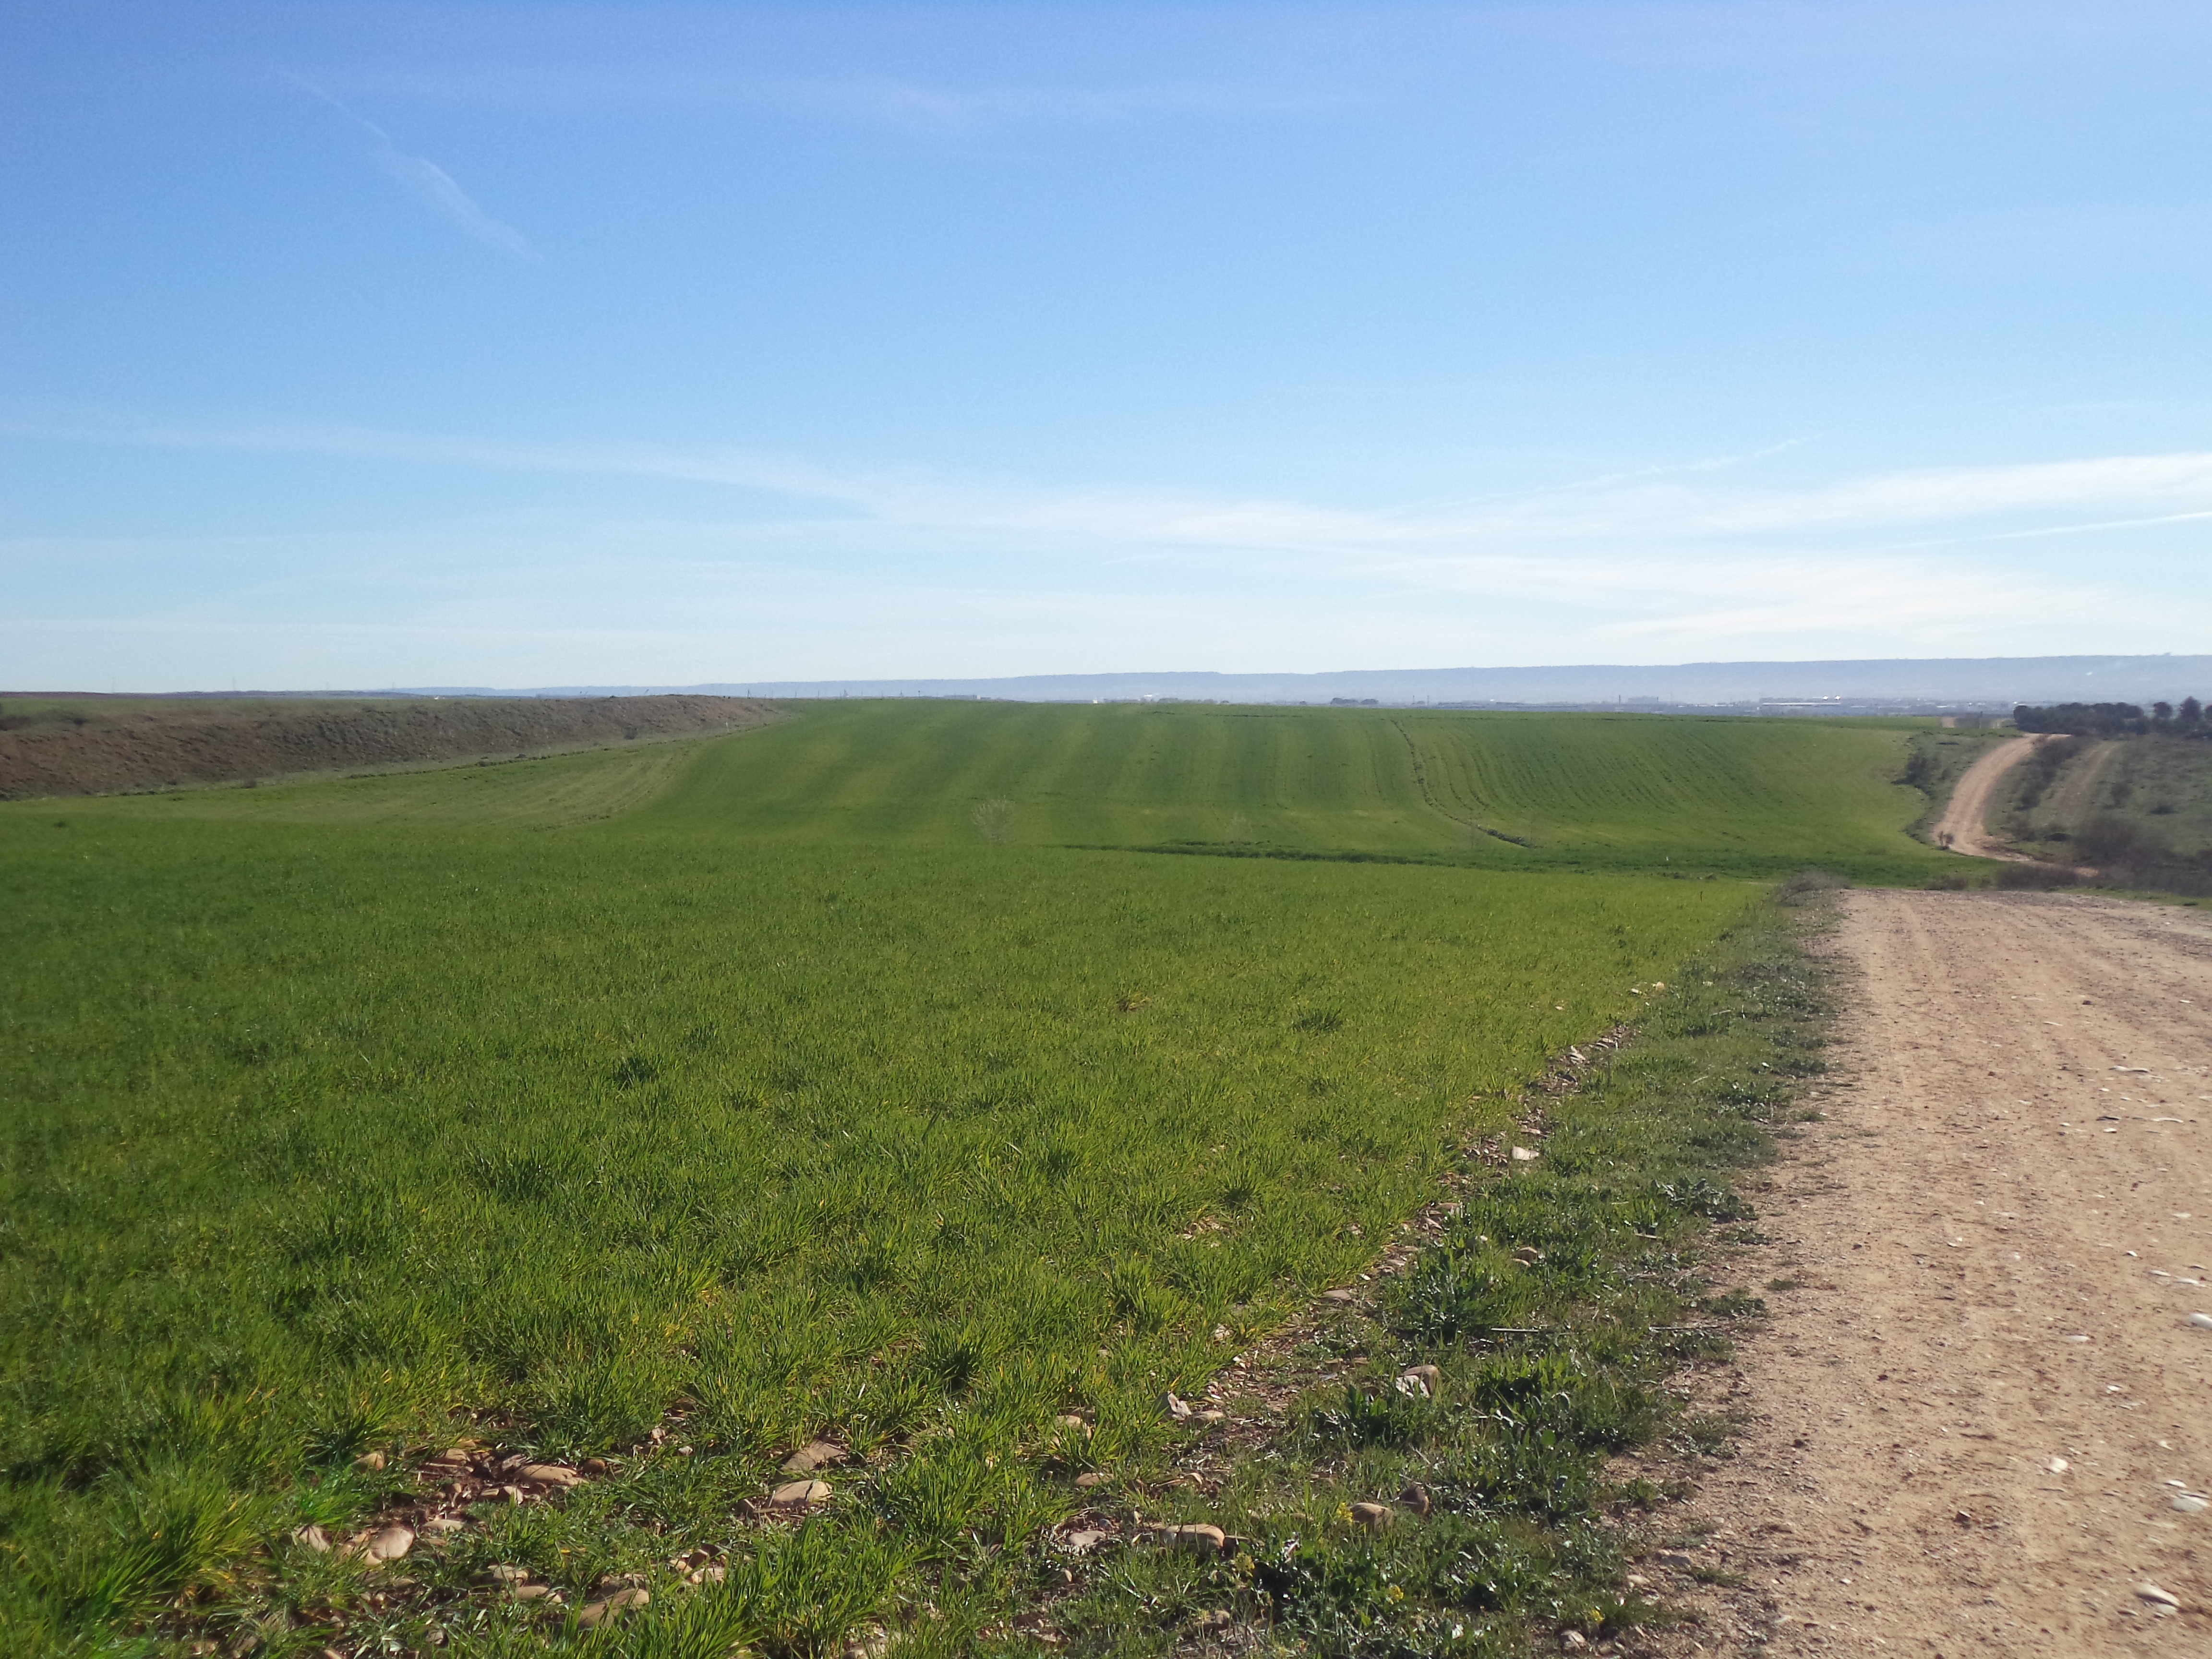
grass, horizon, field, farm, meadow, prairie, hill, dirt road, crop, pasture, soil, agriculture, plain, spain, grassland, madrid, plateau, habitat, ecosystem, steppe, rural area, barley field, natural environment, grass family, land lot, ecoregion, daganzo